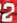
Number: 2